Upper House, Melbourne

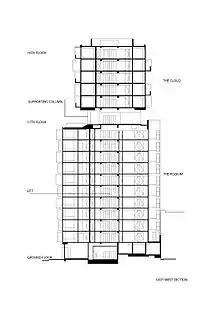
East-West Section

Projected structures are usually not allowed by the councils, however the building developer management negotiated terms with the Melbourne council to lease the air space. This created limits on how far the steel box balconies were allowed to protrude but nonetheless increased the usable floor space of the units. The balconies of the Cloud apartments project out at up to 3 metres in length as they are within the land's boundaries and are not hovering over the pedestrian walk. The Carlton Residents Association also campaigned for the building to not exceed 15 storeys despite the intents for a 19-storey complex, both sides came into an agreement for a total of 17 levels.